Sebastiano Satta

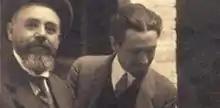
Sebastiano Satta (left), with sculptor Francesco Ciusa

Sebastiano Satta (Nuoro, 21 May 1867 – Nuoro, 29 November 1914) was an Italian poet, writer, lawyer, and journalist.